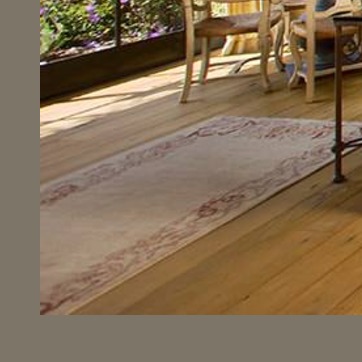
Material: carpet